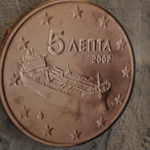
Coin value: 5cents
Country: gr
Edition: standard